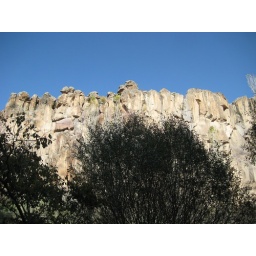
Check out the animal head carvings on the top of the rocks - a duck on the left and an owl in the center